What Walaa Wants

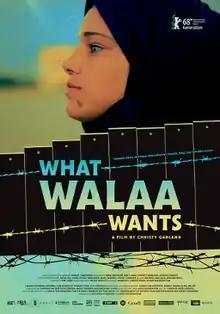

What Walaa Wants is a Canadian documentary film, directed by Christy Garland and released in 2018. The film profiles Walaa Khaled Fawzy Tanji, a rebellious young woman who is pursuing a dream of becoming one of the very few female officers with the Palestinian National Security Forces.